Alfred E. Goodey

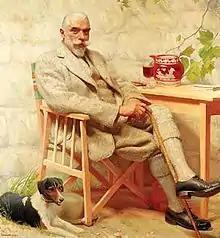
1942 painting by Ernest Townsend

Alfred Edward Goodey (1878–1945) was a collector of paintings, prints and photographs, especially those connected with the English Midlands town of Derby.